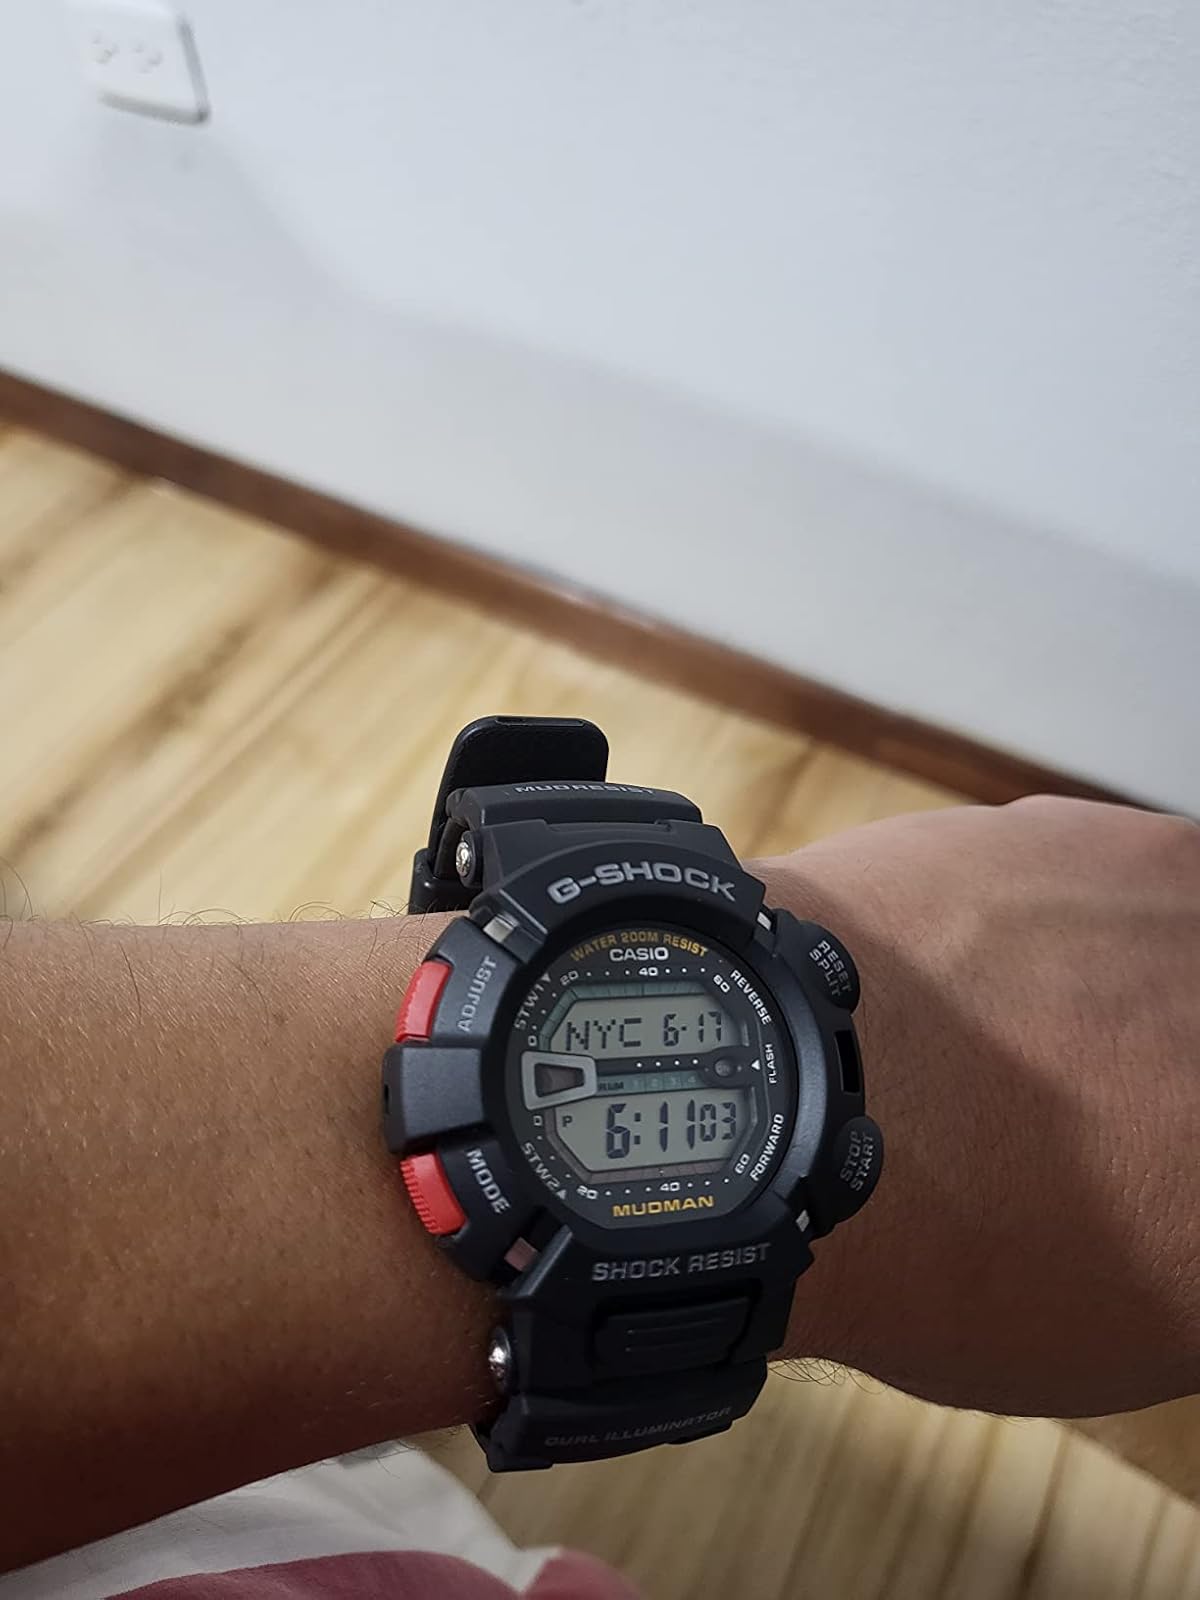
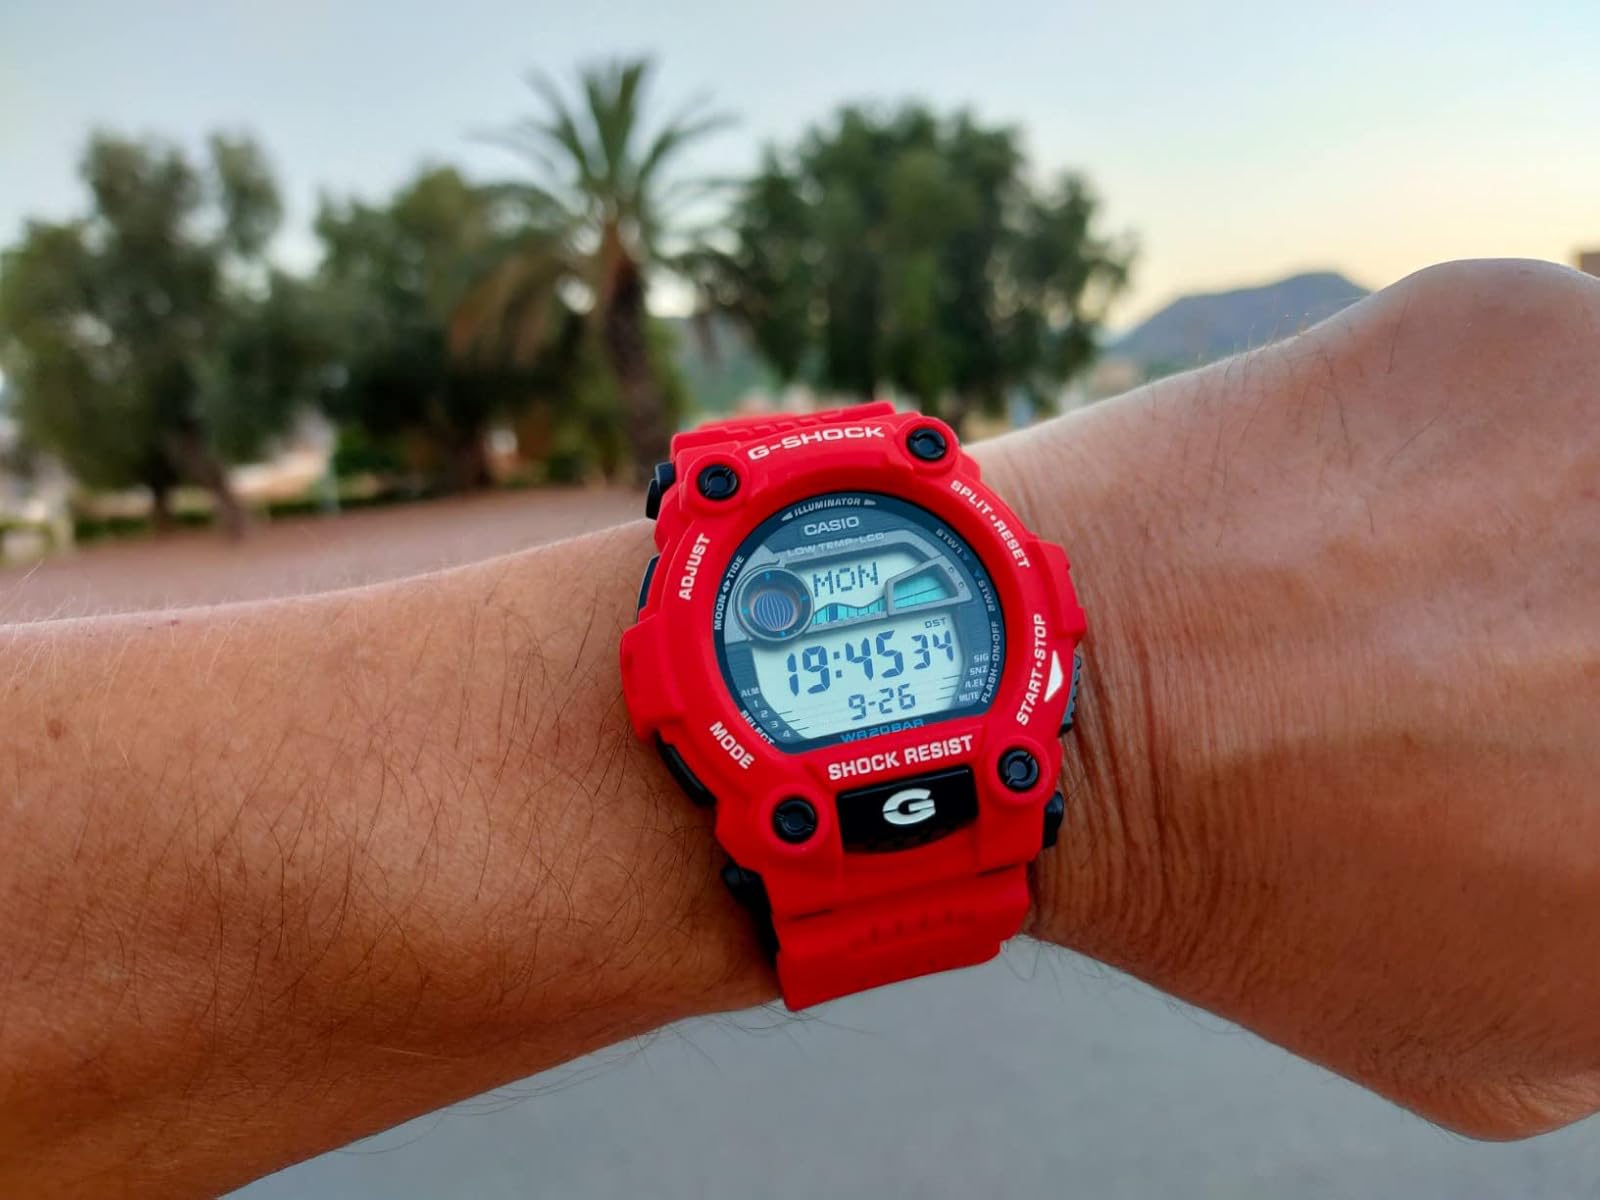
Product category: accessories_watch
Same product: no